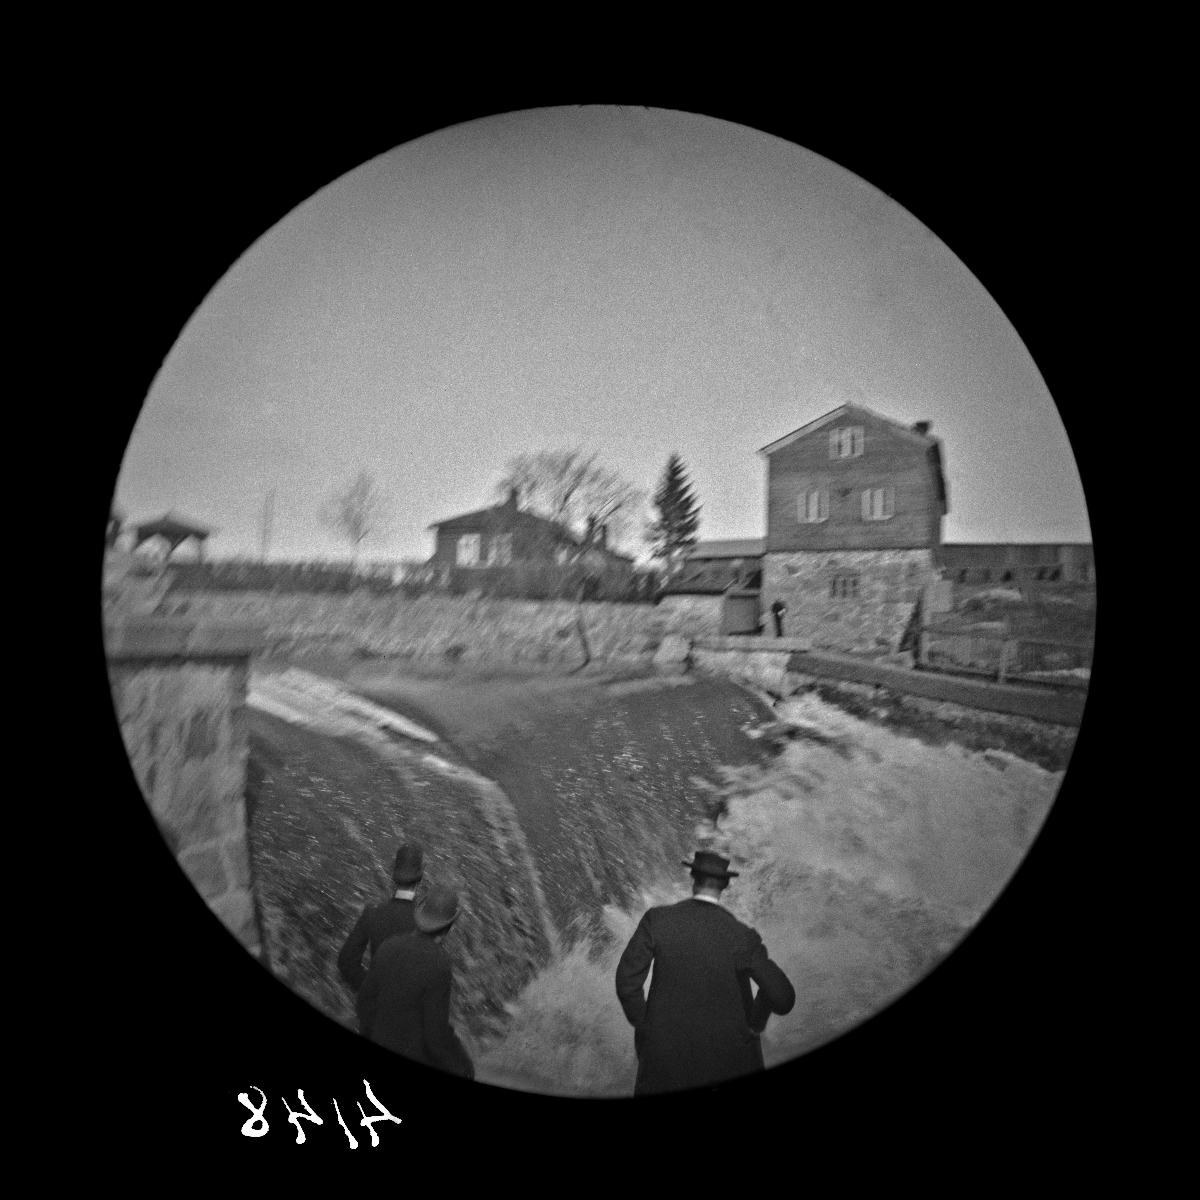
Vantaanjoki, Vanhankaupunginkoski
sisällön kuvaus: Vantaanjoki, Vanhankaupunginkoski. mustavalkoinen
Kuvaaja: Wasastjerna, Nils Jakob, valokuvaaja
Ajankohta: kuvausaika 1890 -luku
Paikka: Suomi, Uusimaa, Helsinki, Vanhakaupunki Helsinki
Aiheet: vesistöt, joet, kosket, rakennukset, puurakennukset, ulkoilu